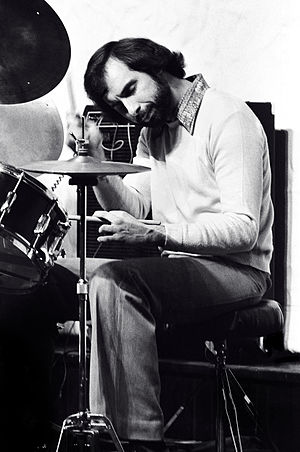
Joe LaBarbera
Joe LaBarbera i 1978 med Phill Woods sekstet
Joe LaBarbera er en amerikansk jazztrommeslager.